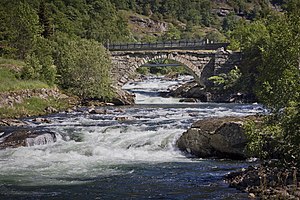
Lærdalselven
Stenbro over elven
Lærdalselven er en flod som løber fra de vestlige dele af Filefjell og Hemsedalsfjellet og ud i Lærdalsfjorden, der er en sydlig fjordarm af Sognefjorden.